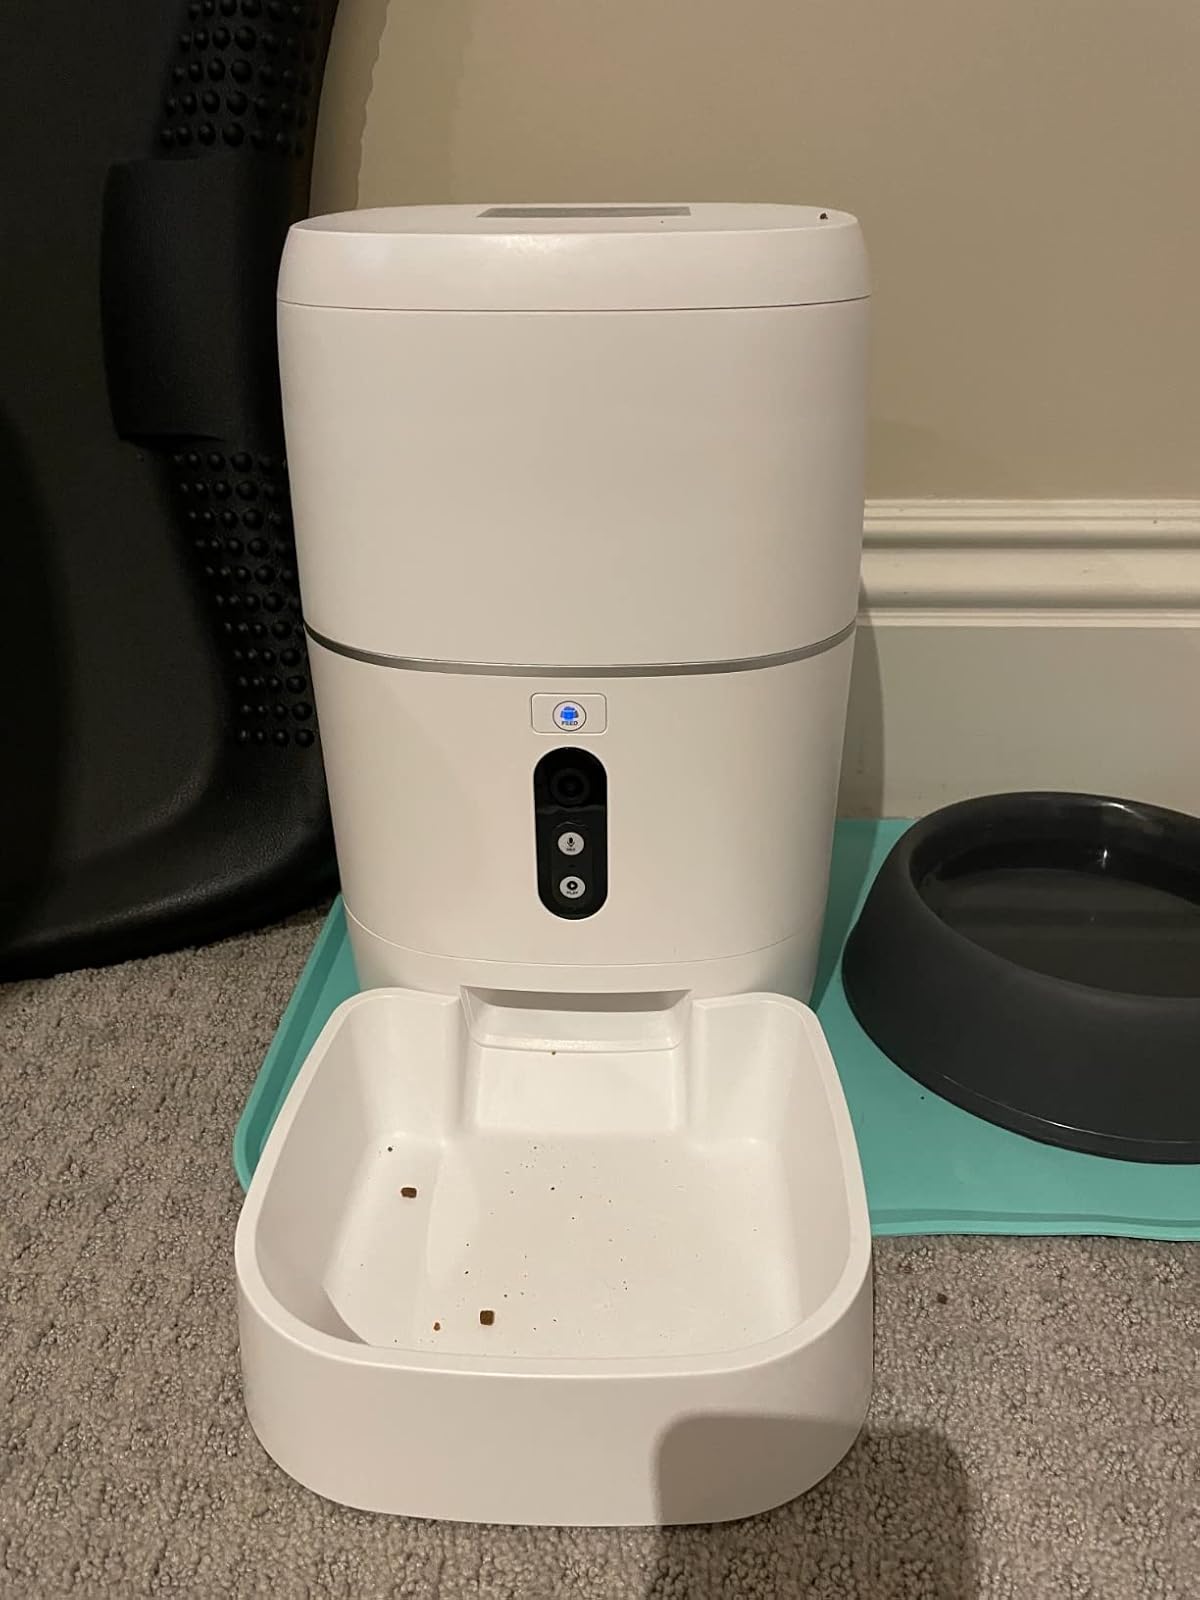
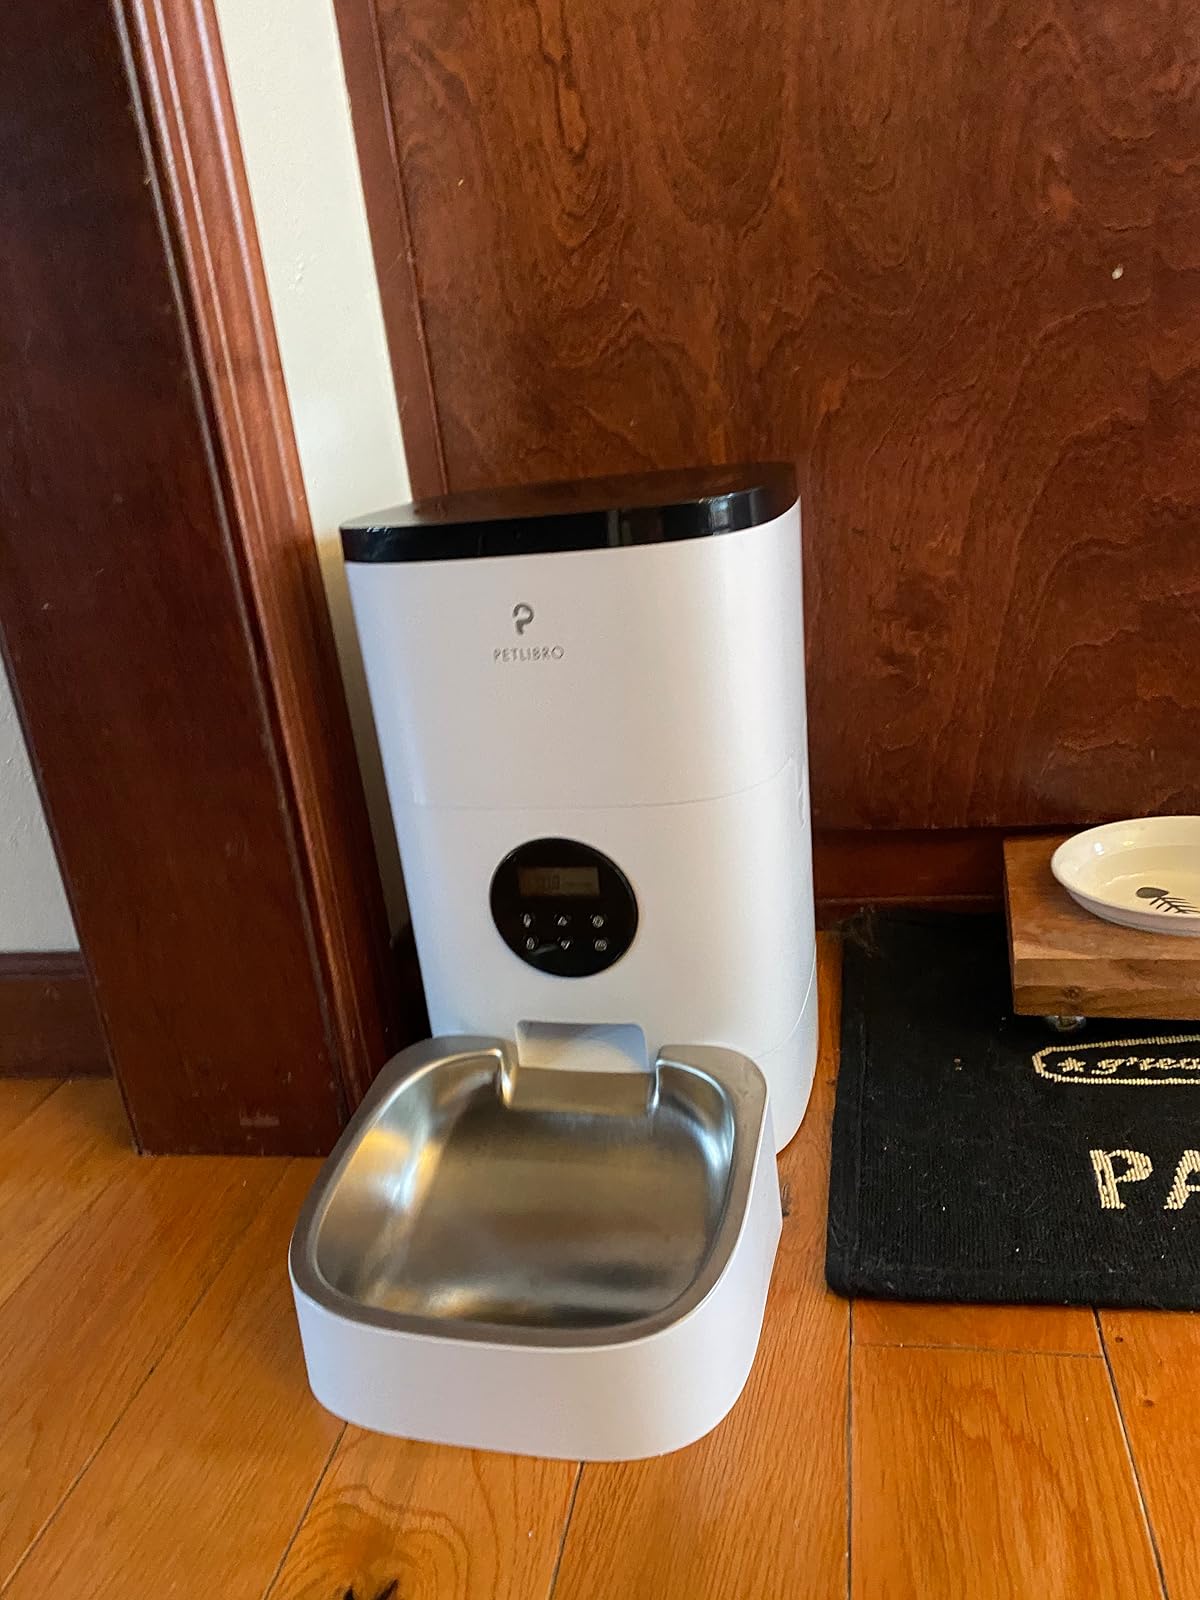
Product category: items_feeder
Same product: no